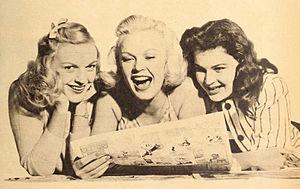
June Haver est une actrice américaine née June Stovenour le 10 juin 1926 à Rock Island et morte le 4 juillet 2005 à Brentwood.